Emily Graslie

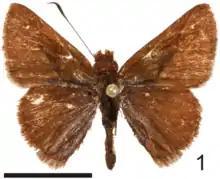
Holotype specimen of "Wahydra graslieae", named in Graslie's honor

In recognition of her science education efforts, a butterfly species, "Wahydra graslieae", was named in her honor. The species is a grass skipper discovered in Ecuador.